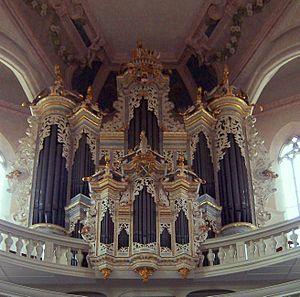
Zacharias Hildebrandt est un facteur d'orgue allemand. Il est historiquement important, car connaissance proche et facteur apprécié de Jean-Sébastien Bach.